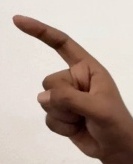
ASL sign: Z